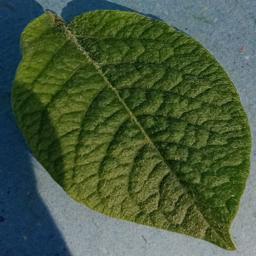
Etiqueta: Sana